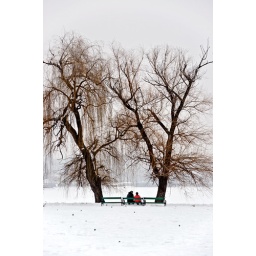
Two people resting on a bench between two large trees in a white winter landscape, by the side of a lake.